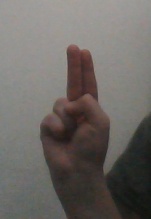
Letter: taa